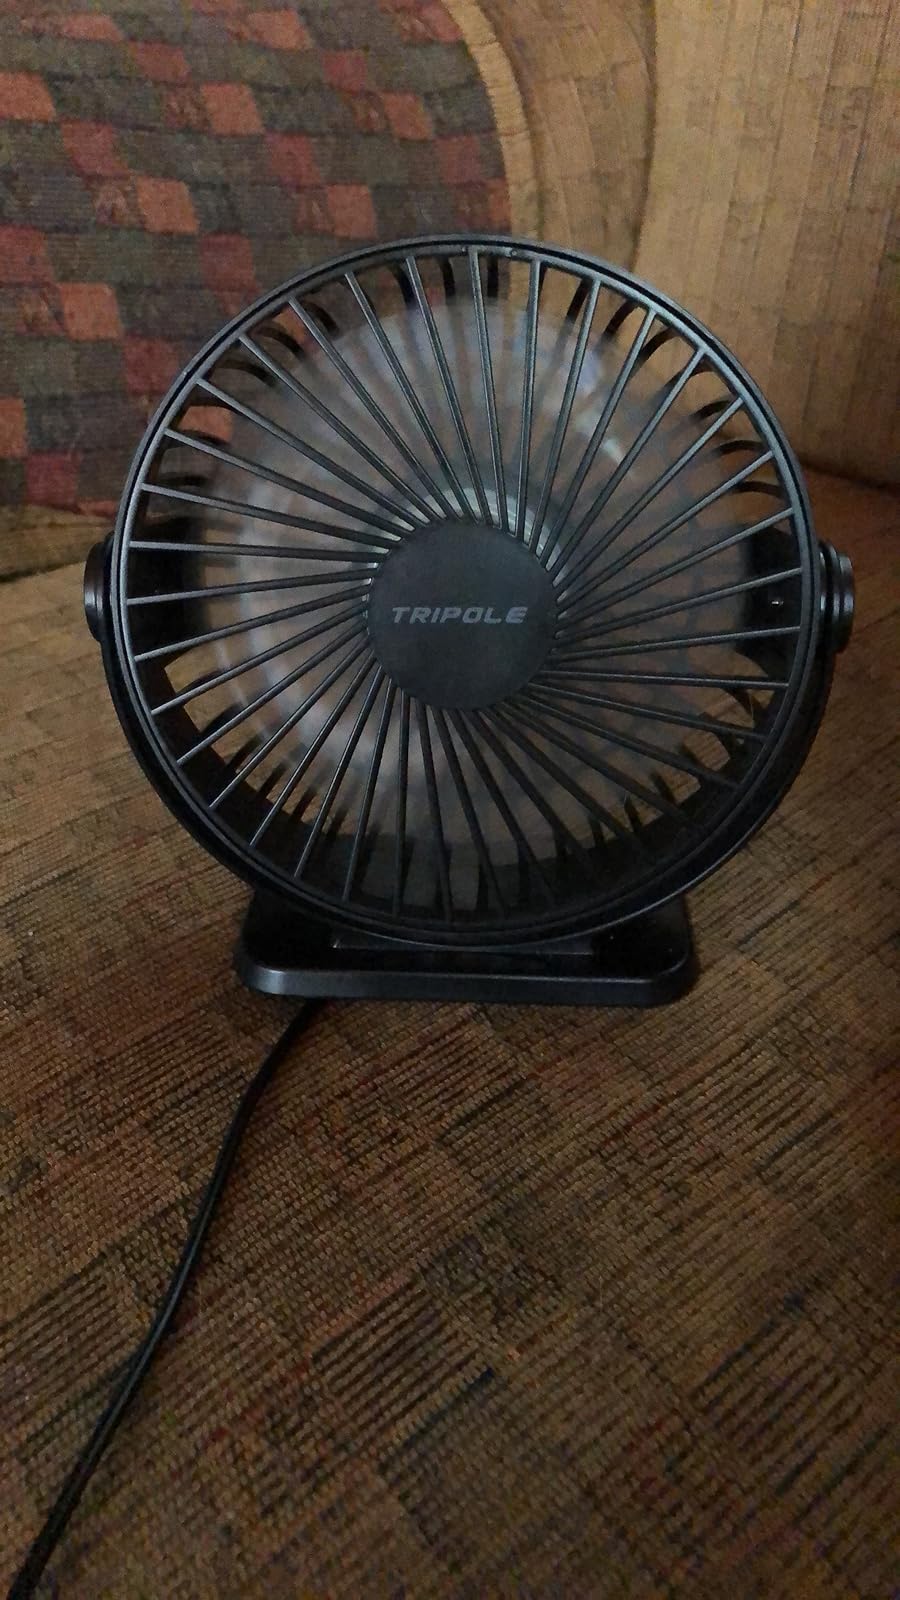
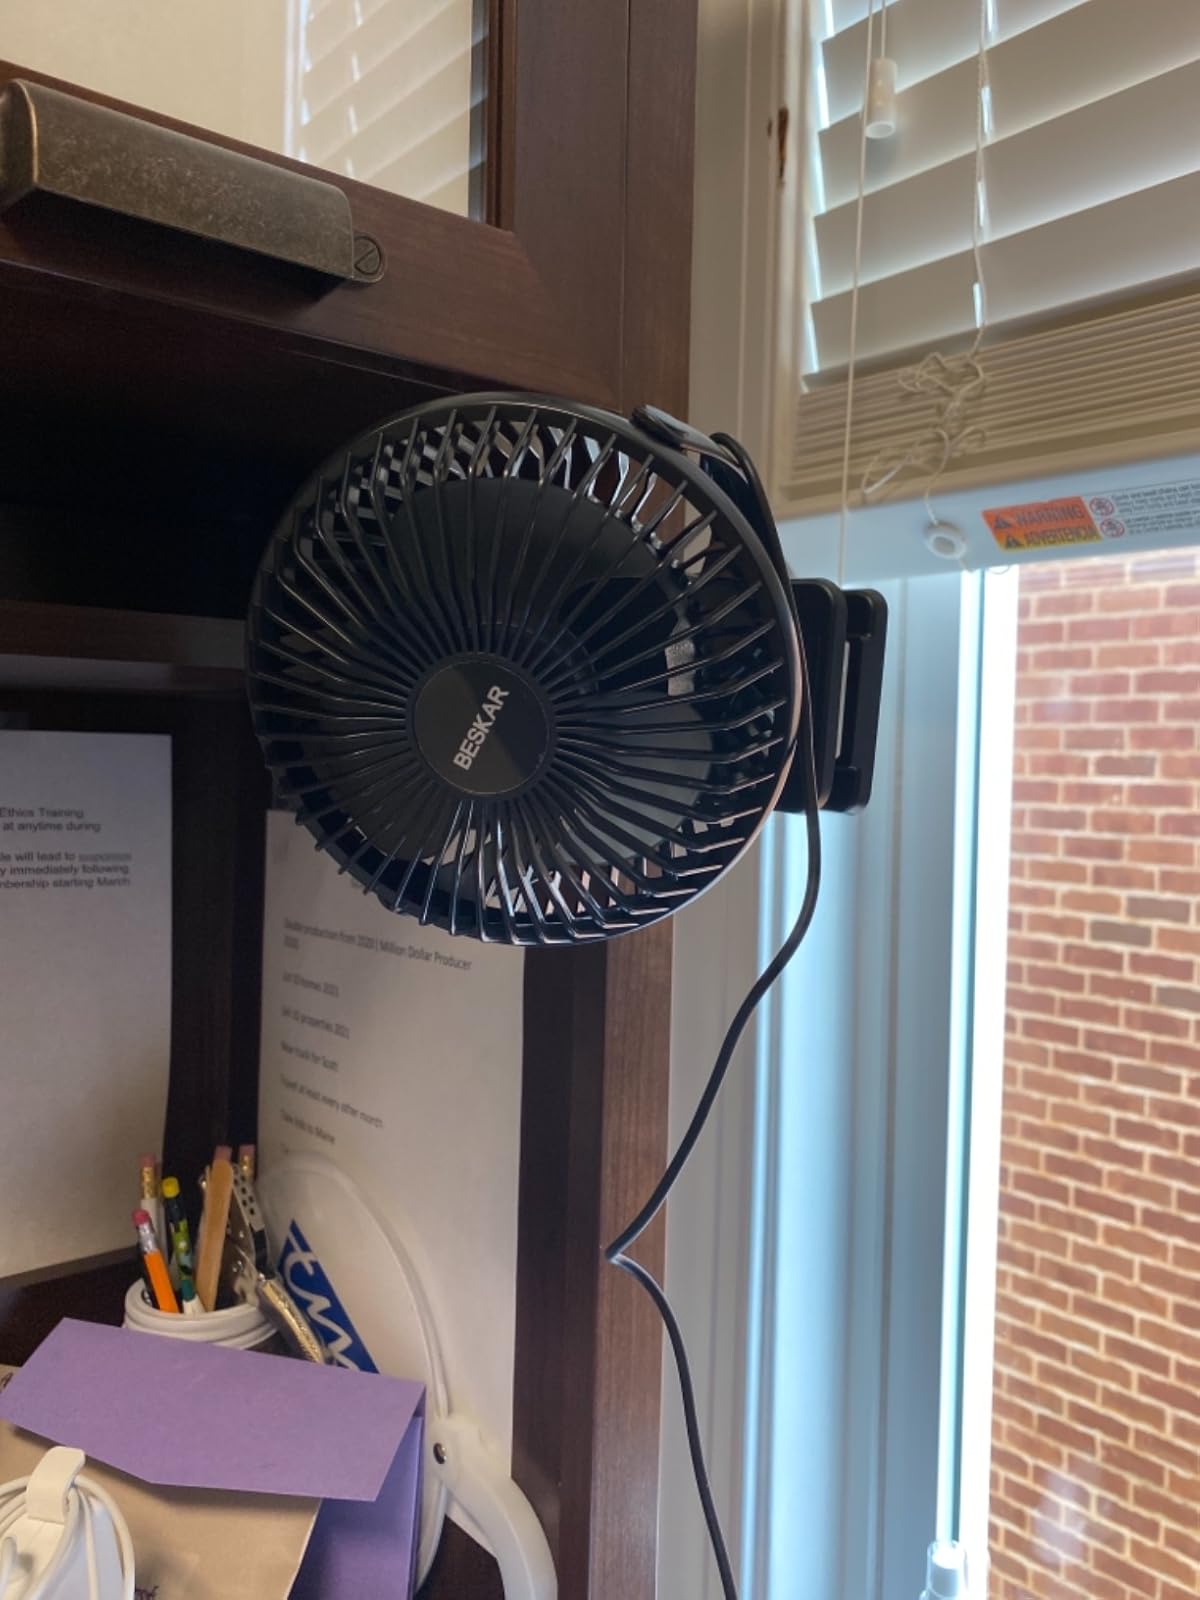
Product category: fan
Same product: no